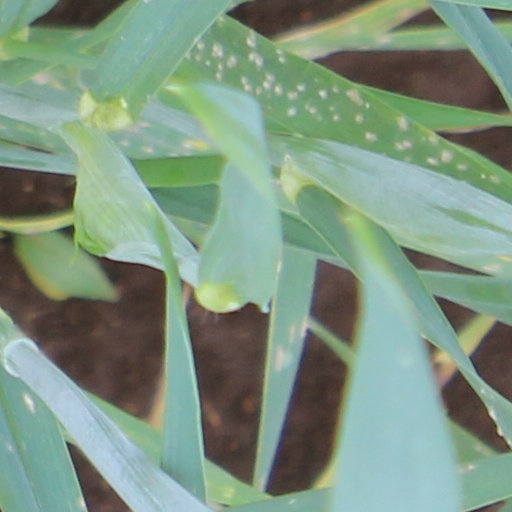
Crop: wheat